Eskil Ervik

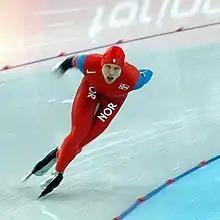
Eskil Ervik at the 2006 Winter Olympics

Eskil Ervik (born 11 January 1975) is a Norwegian speedskater. Ervik's best distance is traditionally the 5000-m, where he for several years was among the very best of the world, but his top priority for the most part of his career was to perform optimally in the allround championships. His retirement from top international speedskating was announced in April 2007.